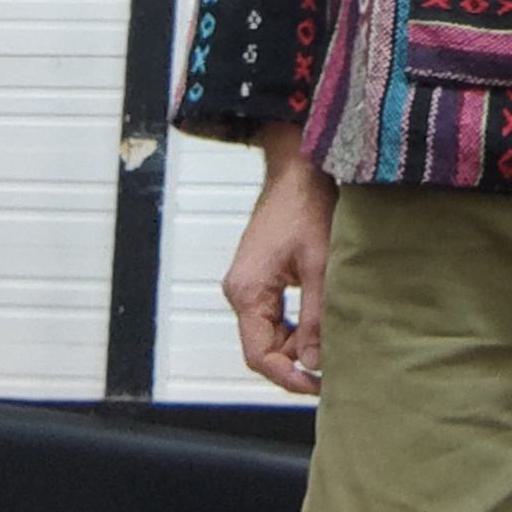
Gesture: no_gesture